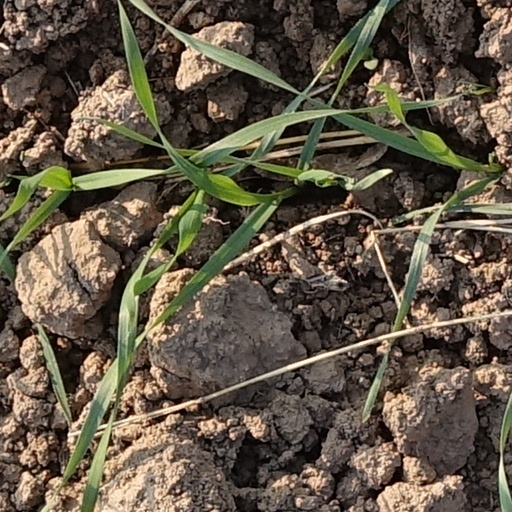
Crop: wheat